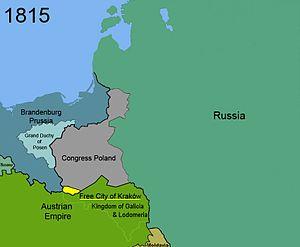
Le Grand-duché de Posen est, de 1815 à 1848, une province autonome du royaume de Prusse, créée par le congrès de Vienne, avec une superficie de 28 951 km² et la ville de Poznań pour capitale, et gouvernée de 1815 à 1831 par le prince Antoni Radziwiłł nommé statthalter du grand-duché.
Cet article recense l'évolution territoriale de la Pologne, de façon chronologique. Il liste les modifications internes et externes des différentes entités ayant précédé la Pologne actuelle.